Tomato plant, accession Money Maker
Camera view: horizontal (90 deg, fisheye); turntable rotation: 30 degrees
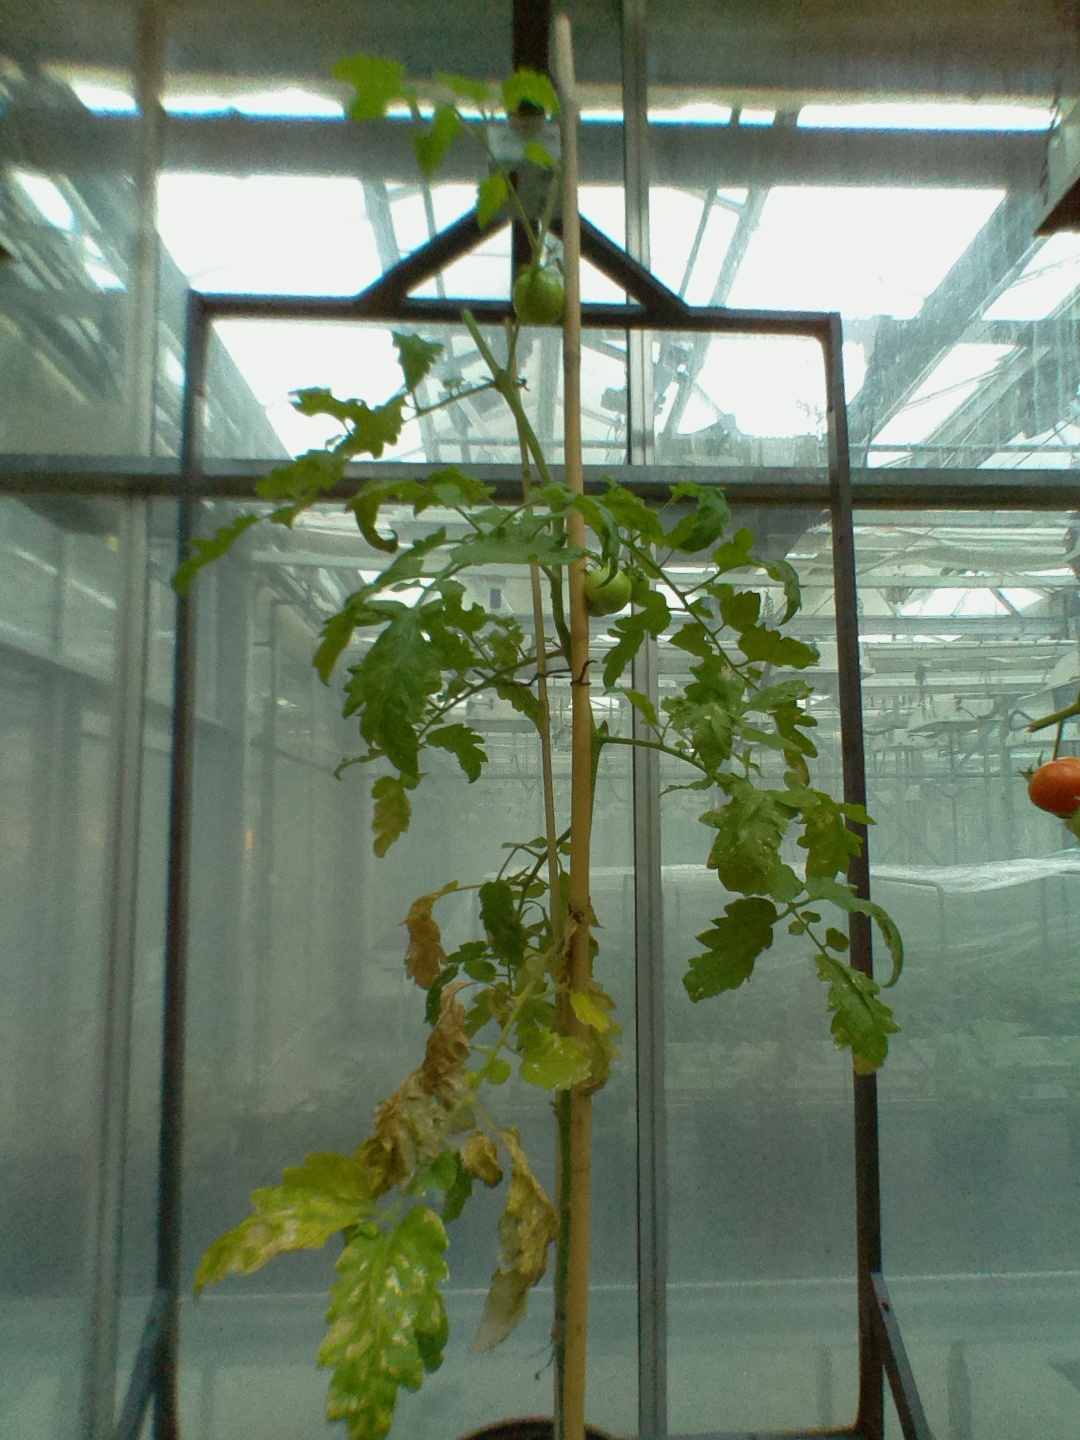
BBCH growth stage 76: 60%-70% of final fruit size